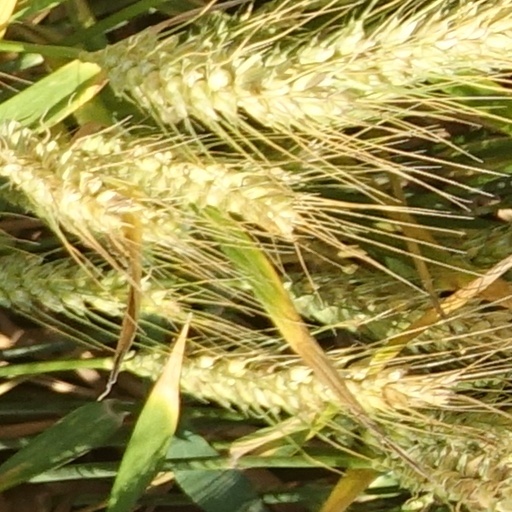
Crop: wheat